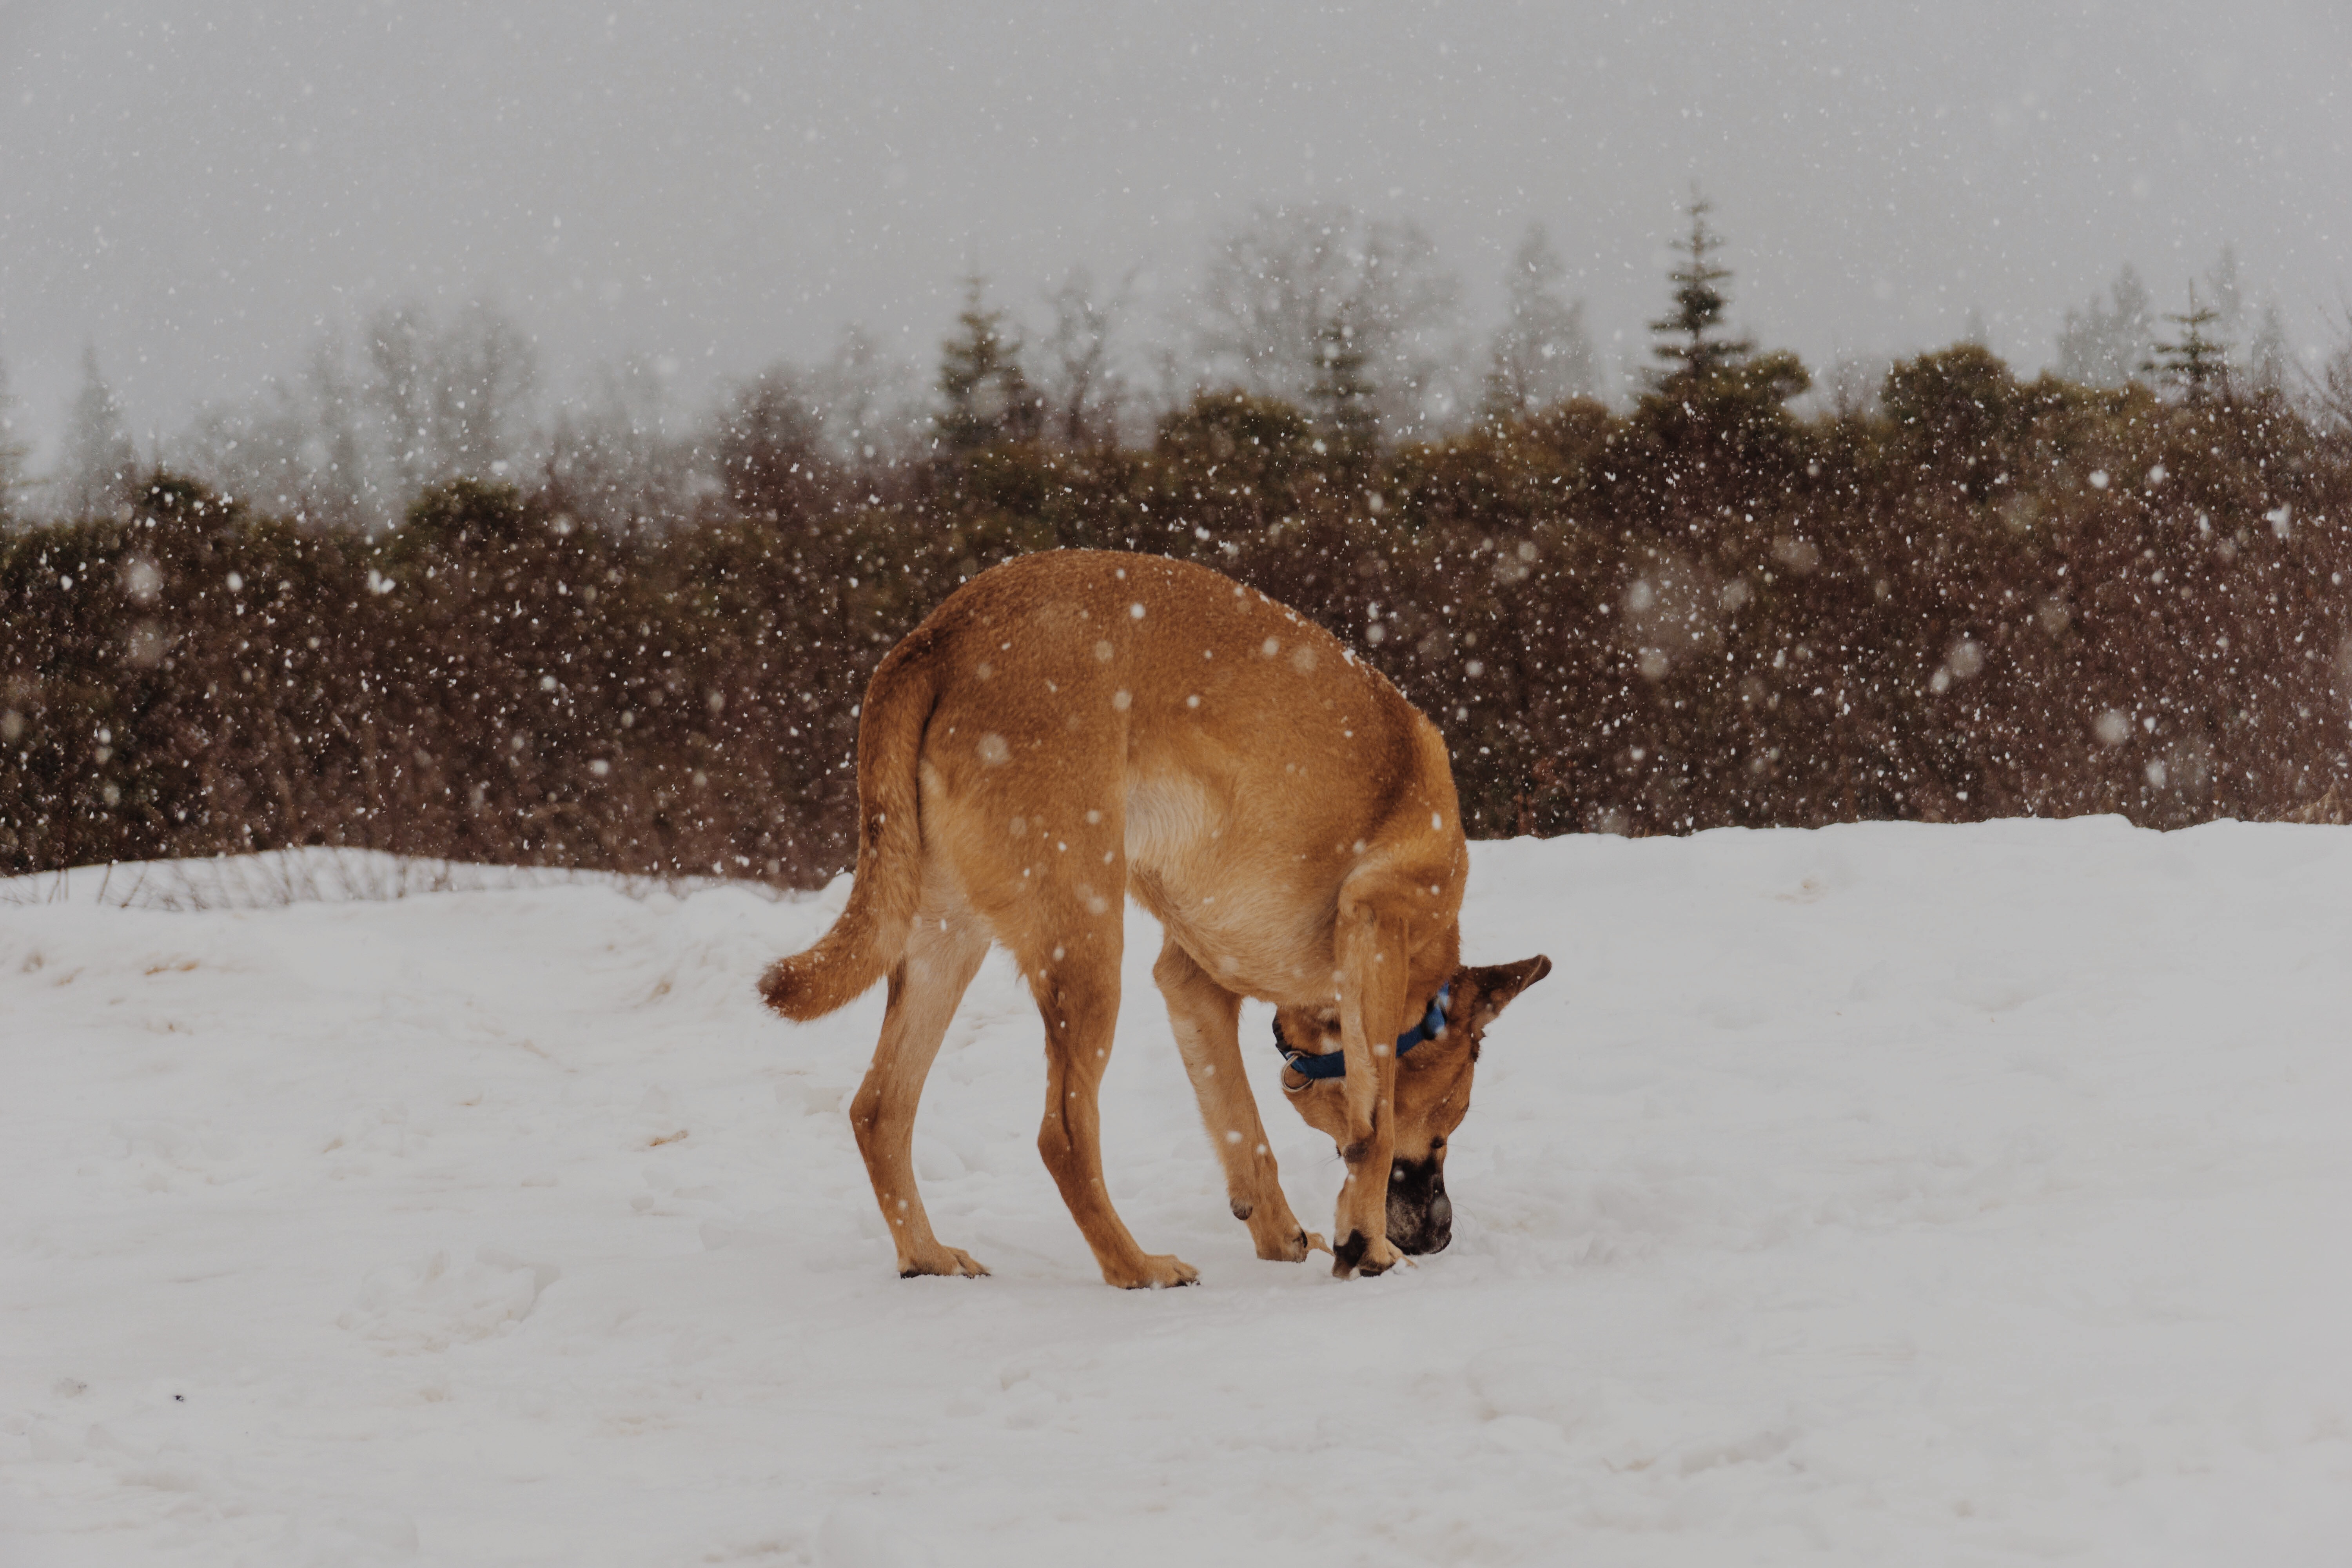
snow, winter, dog, animal, wildlife, deer, pet, weather, mammal, snowy, season, outdoors, vertebrate, snowflakes, dog like mammal